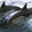
Label: dolphin